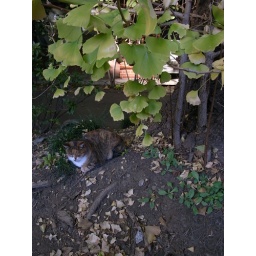
cat under ginkgo tree